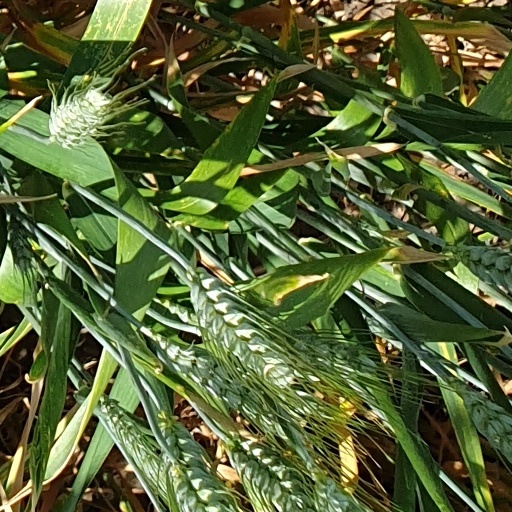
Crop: wheat